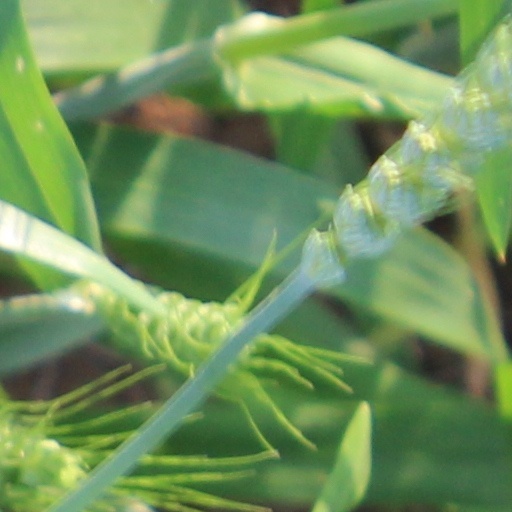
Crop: wheat